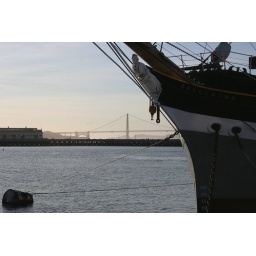
I love this boat off the pier in San Fran with the historic boats